Roselee Jencke

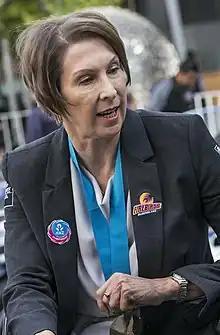

Roselee Jencke is a former Australia netball international and netball coach. As a player, Jencke was a member of the Australia teams that won the gold medal at the 1991 World Netball Championships and the silver medals at the 1985 World Games and the 1987 World Netball Championships. In 1992 she was awarded the Medal of the Order of Australia. Between 2009 and 2020, Jencke served as head coach of Queensland Firebirds. Between 2011 and 2016 she guided Firebirds to five ANZ Championship grand finals, winning three premierships in 2011, 2015 and 2016.